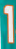
Number: 1